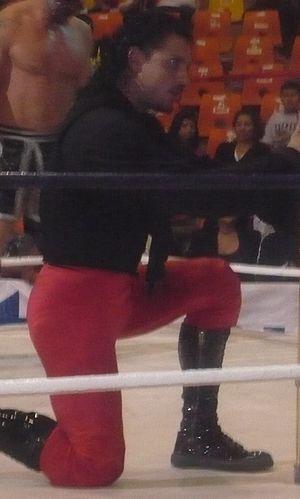
Jesús Cristóbal Martínez Rodriguez est un catcheur mexicain qui est actuellement sous contrat avec la Asistencia Asesoría y Administración.